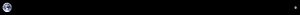
Jorden / Månen
En skalatro gengivelse af den relative størrelse og afstand mellem Jorden og Månen.
Jorden er den tredje planet i solsystemet regnet fra Solen og har den største diameter, masse og tæthed af jordplaneterne. Jorden benævnes også Verden, kloden og Tellus efter en romersk gudinde eller Terra efter dens latinske betegnelse.